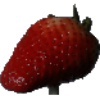
Label: Strawberry 1